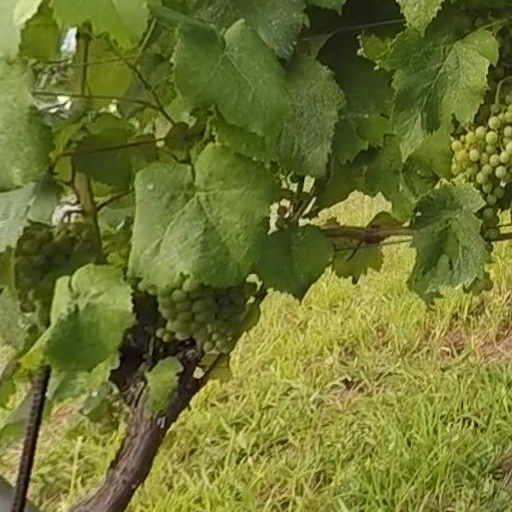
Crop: grape